Udasi

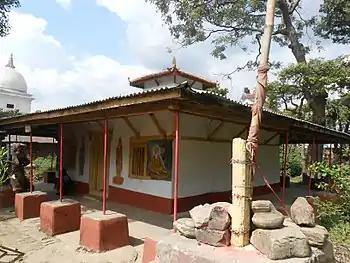
An Udasi shrine in Nepal

According to myth, the sect was established in the Puranic age but historically speaking, the sect was founded by and based on the teachings of Guru Nanak's elder son Sri Chand (1494–1629, other sources give a death year of 1643). Sri Chand, contrary to his father's emphasis on participation in society, propagated ascetic renunciation and celibacy. Another Sikh tradition links the Udasis to Baba Gurditta, the eldest son of Guru Hargobind, and there is dispute on whether the Udasis originated with Sri Chand or Gurditta. Another viewpoint is that Sri Chand was the founder of the sect and passed the leadership to Baba Gurditta as his successor.""